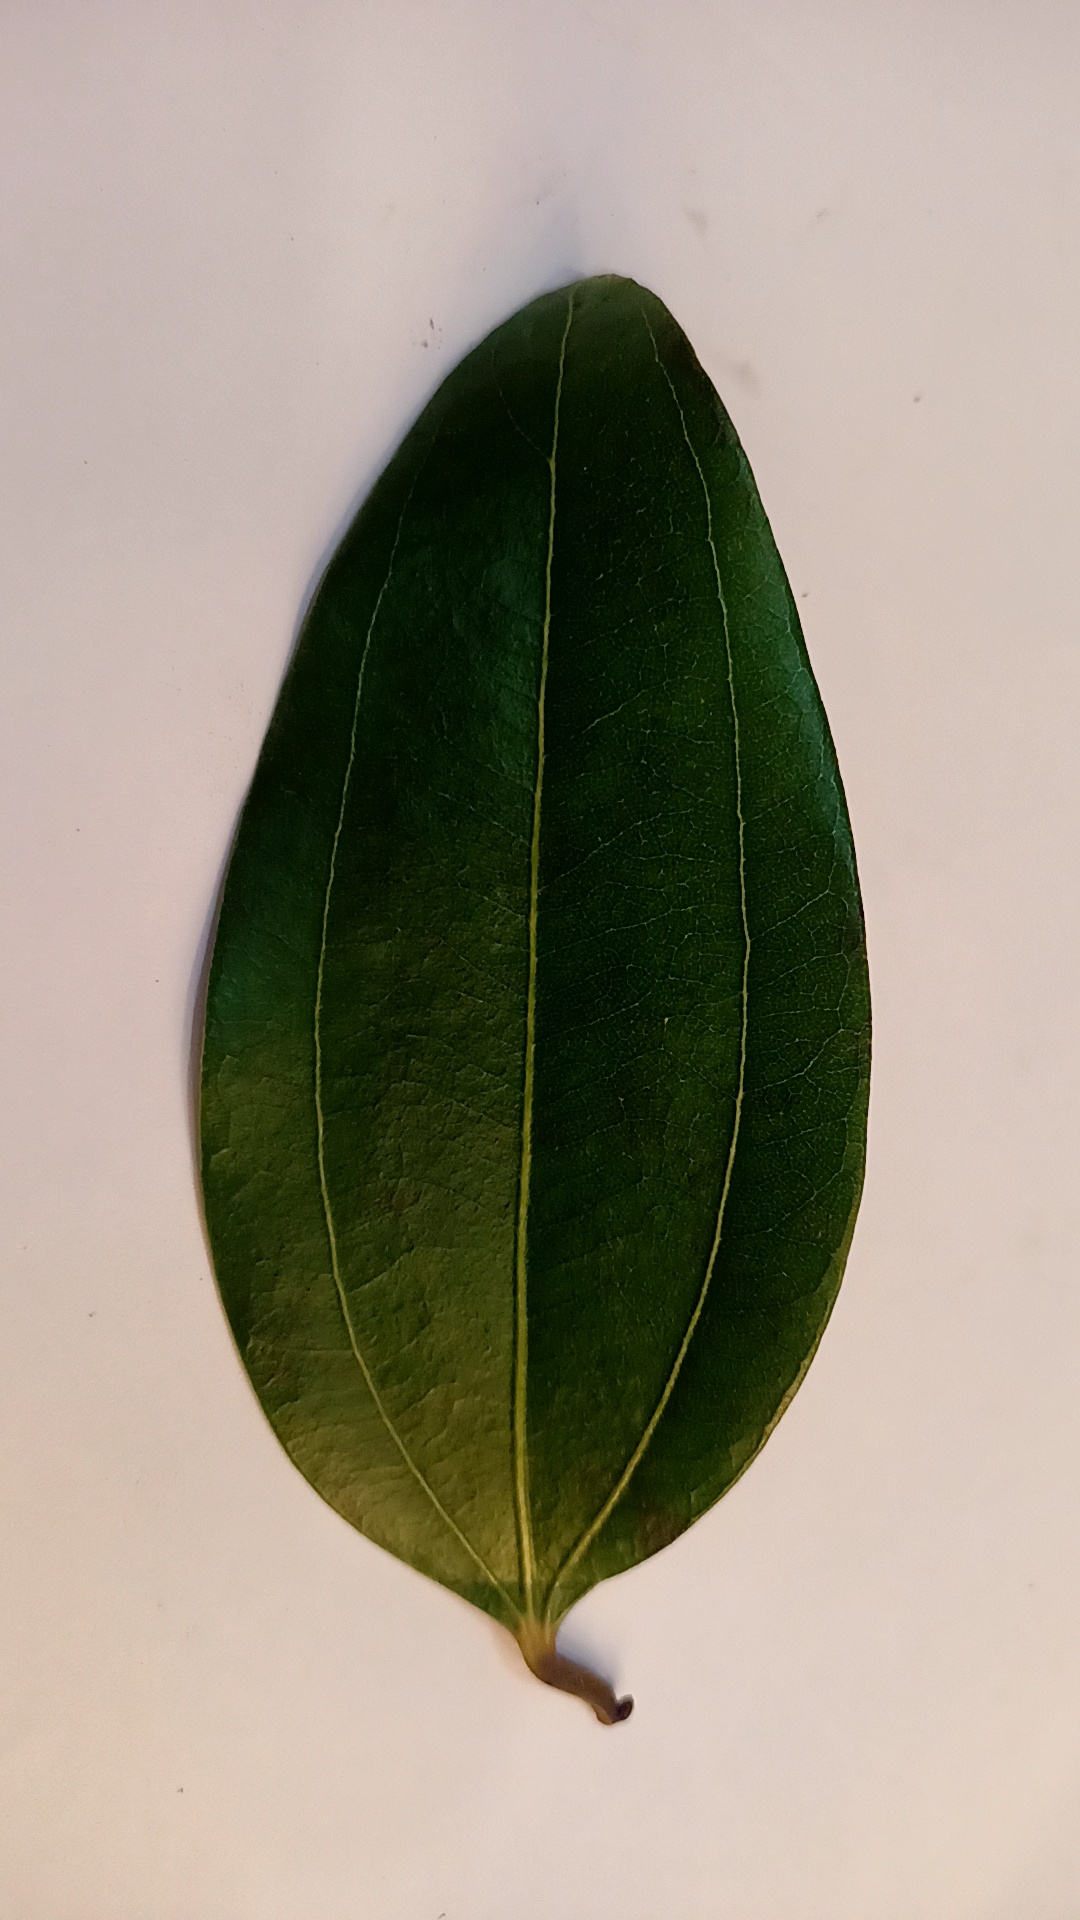
Label: Healthy